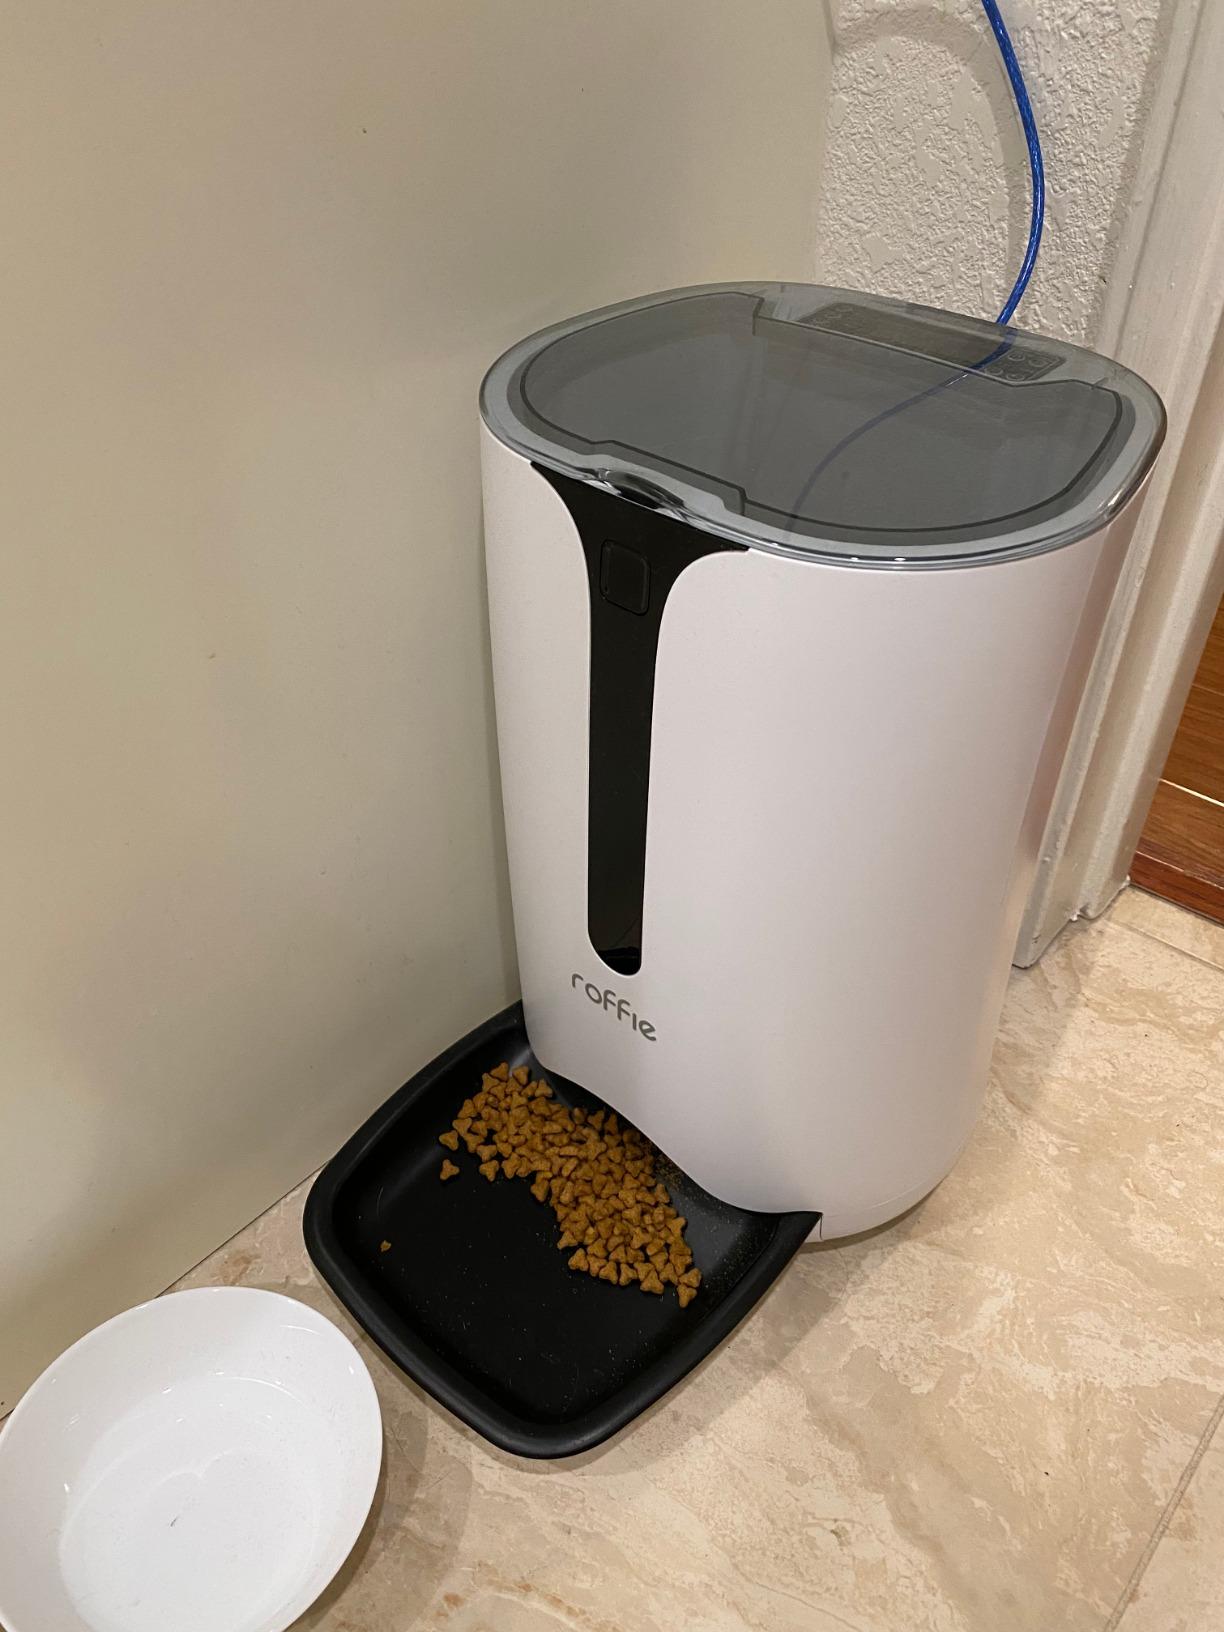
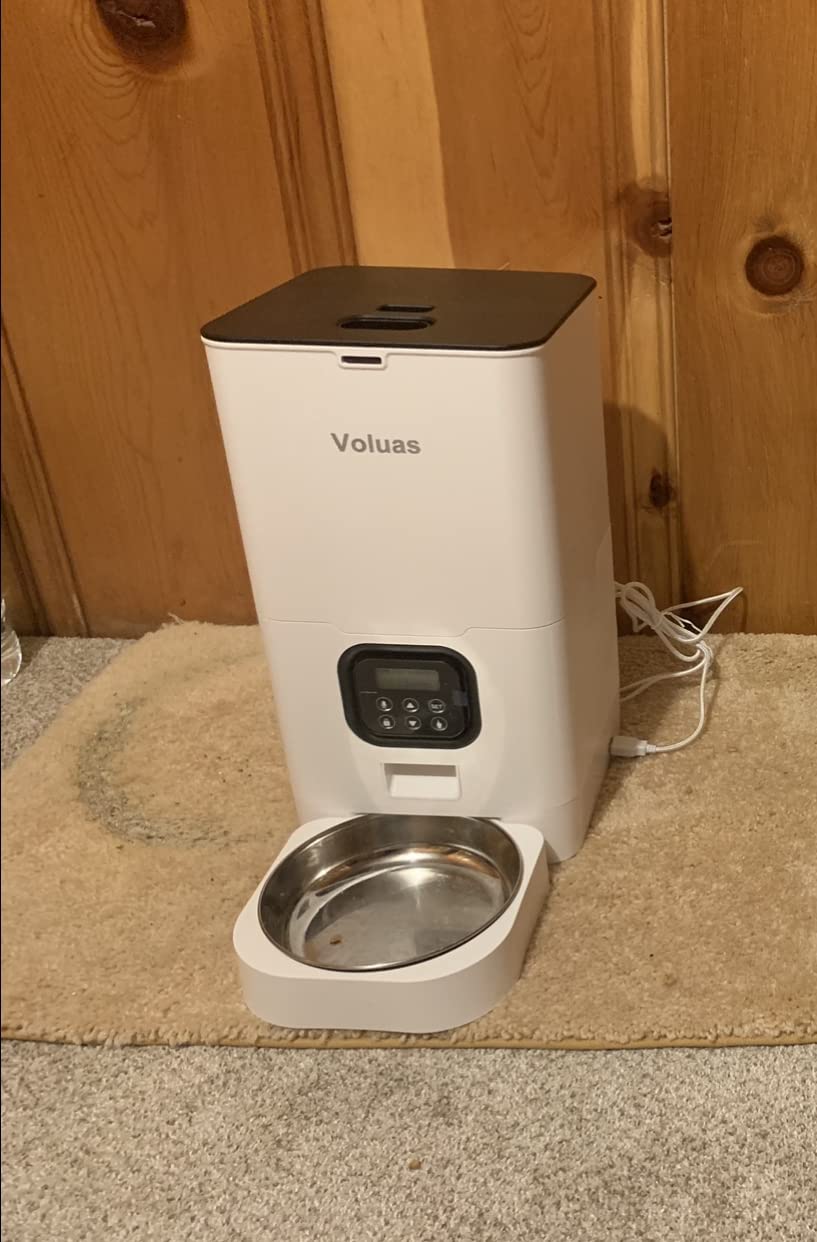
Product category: items_feeder
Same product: no